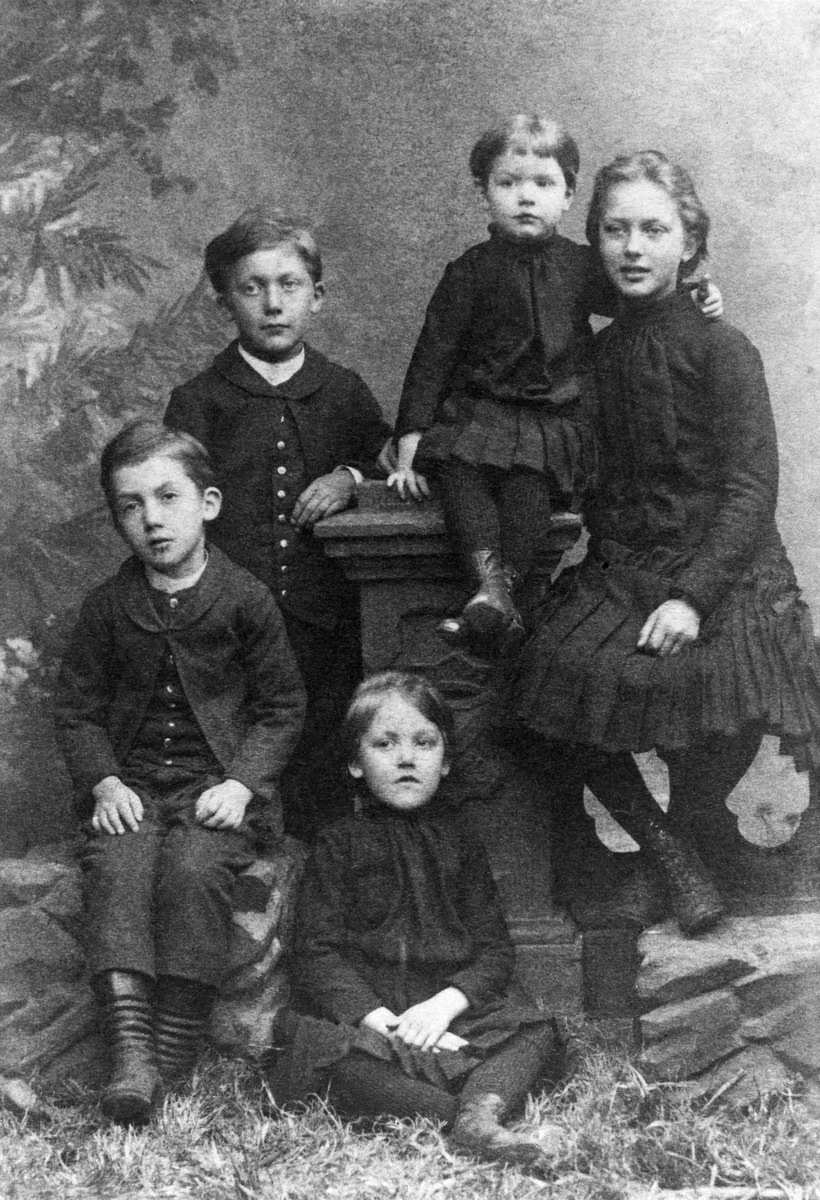
Robert  ja Hilma Svanströmin lapset noin vuonna 1885
sisällön kuvaus: Robert  ja Hilma Svanströmin lapset noin vuonna 1885. Takana vas. Hjalmar, Inga, Valborg ja edessä vas. Harald ja Hanna. mustavalkoinen
Kuvaaja: Riis Ch & Co, valokuvaaja
Ajankohta: kuvausaika 1885 n
Paikka: Suomi, Uusimaa, Helsinki, Helsinki
Aiheet: Svanström, Hanna, Svanström, Inga, Svanström, Valborg, Svanströmin, Harald, Svanströmin, Hjalmar, lapset, tytöt, pojat, vaatteet lastenvaatteet